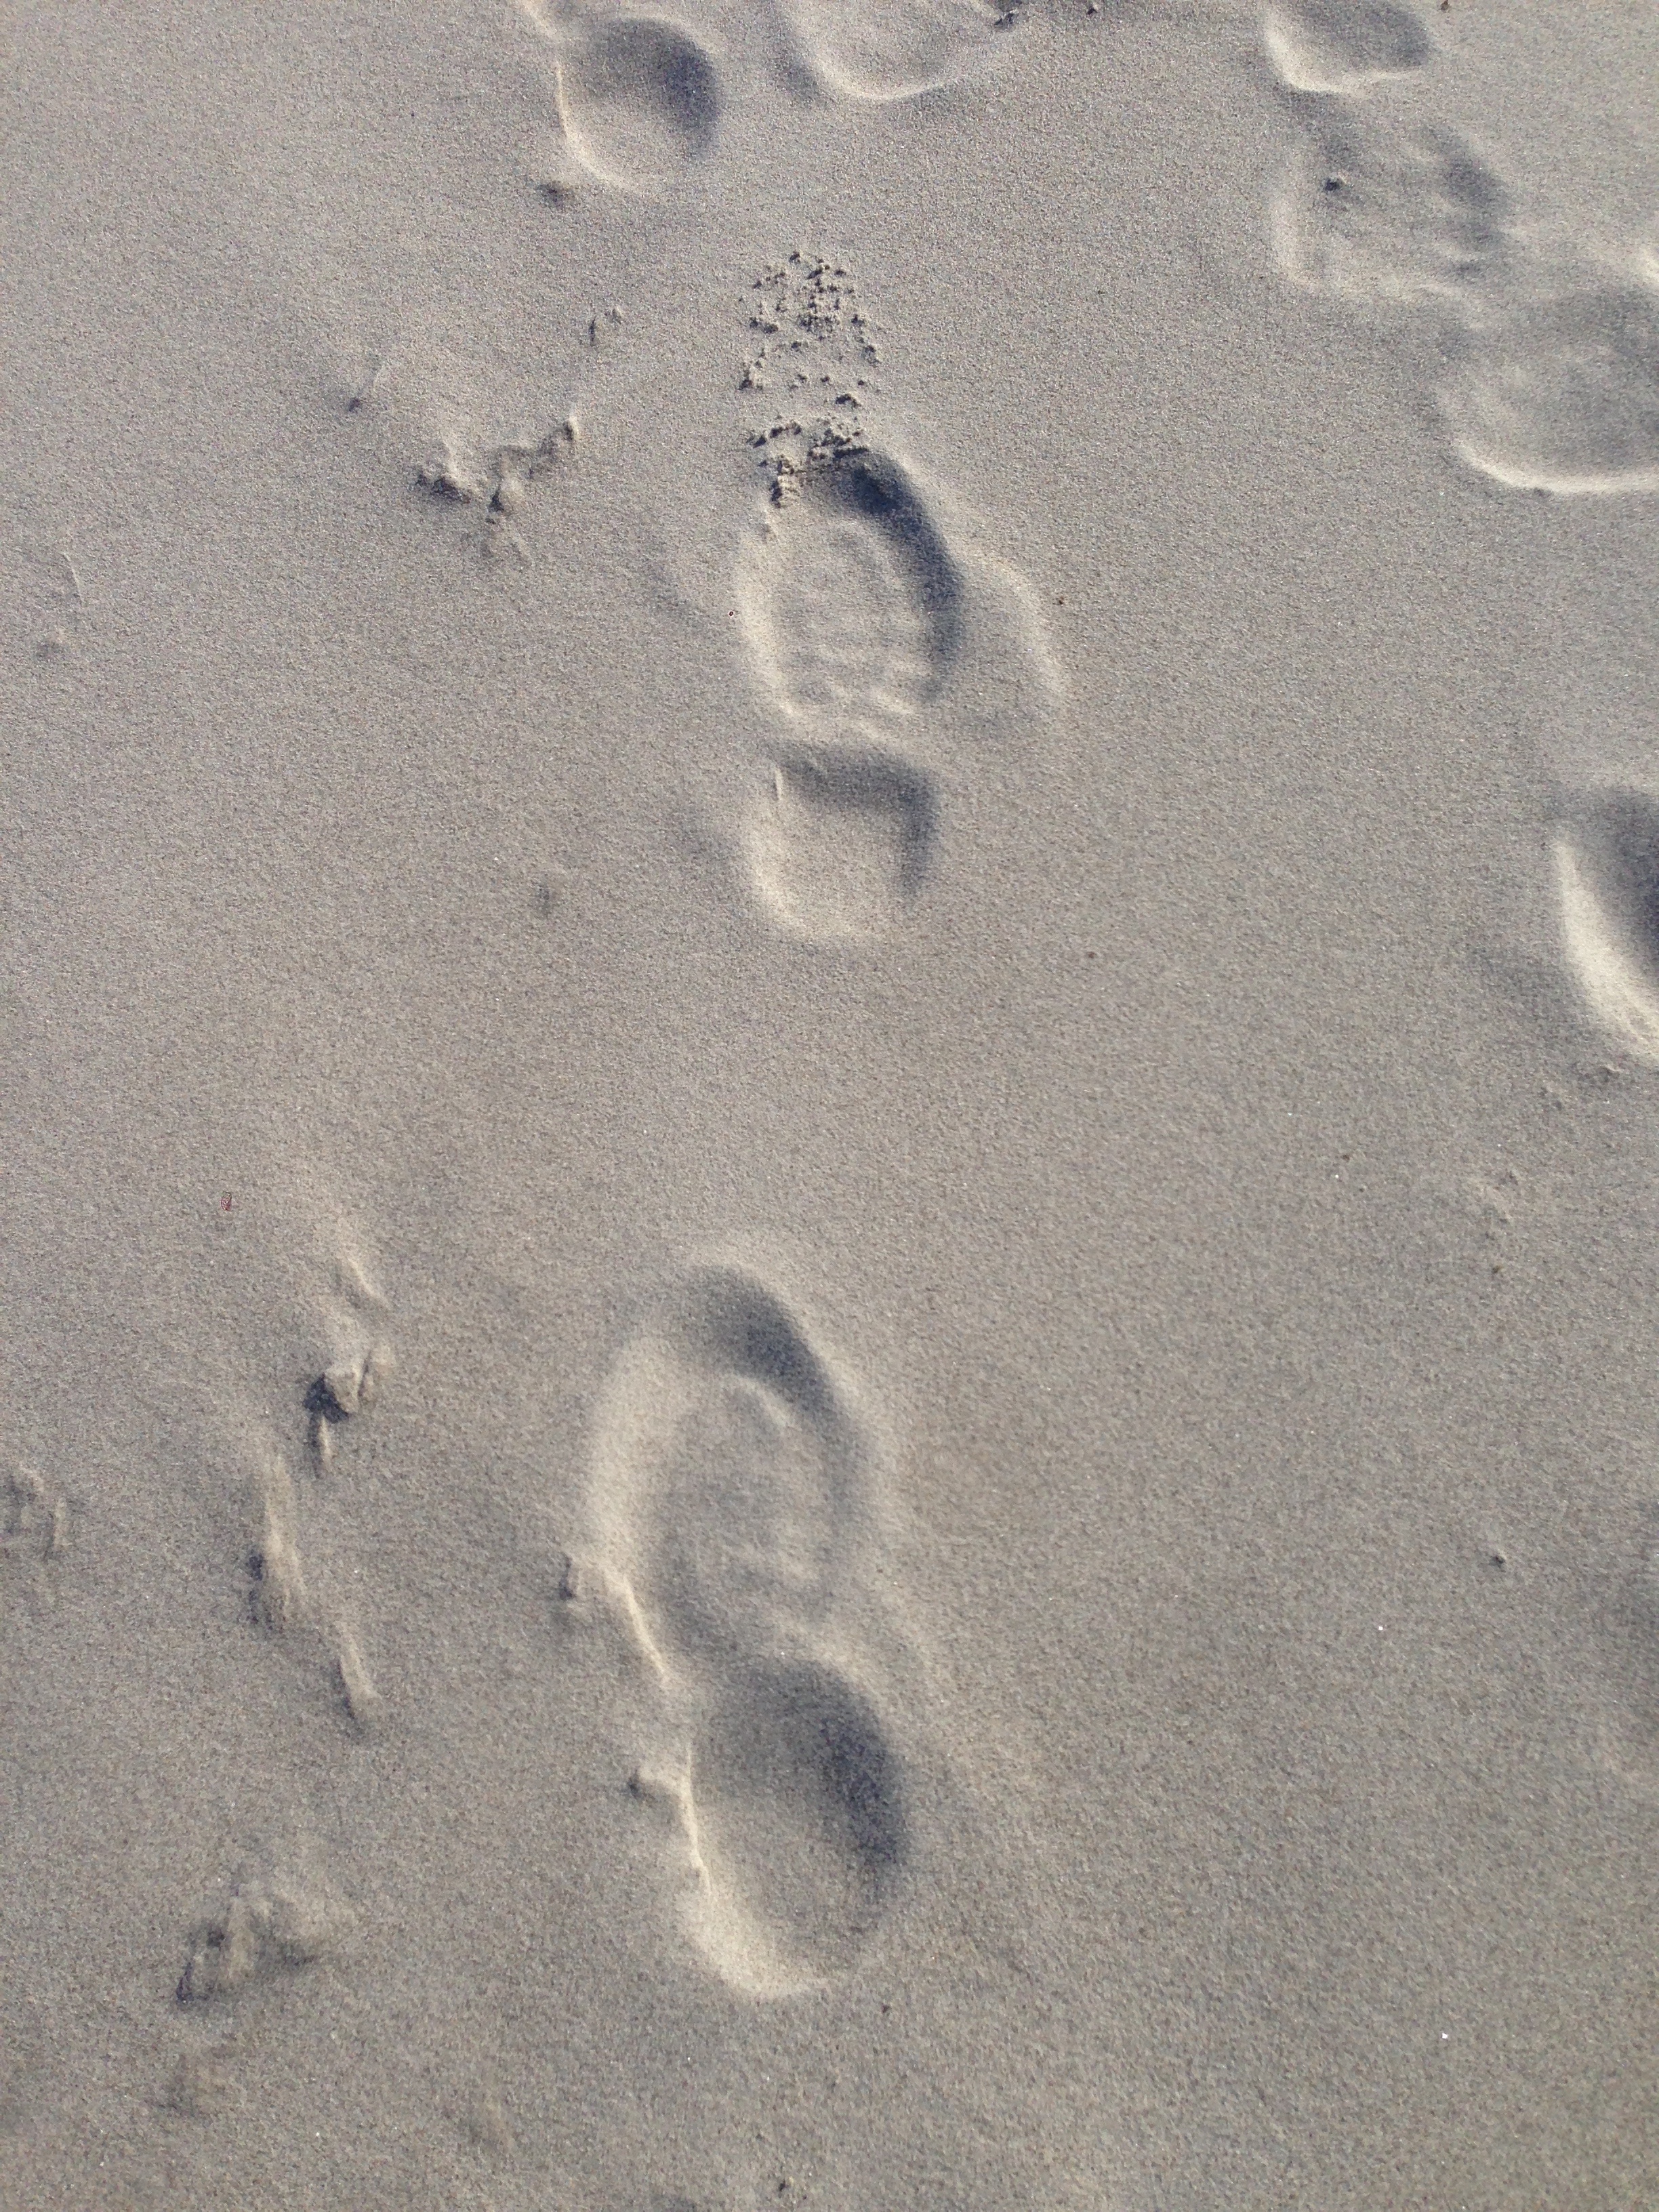
beach, sea, sand, rock, footprint, male, material, shoes, traces, baltic sea, road surface, mudflat